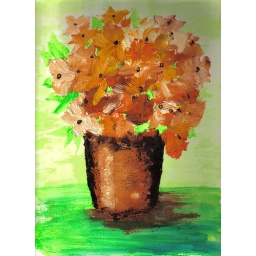
flowers in a brown pot